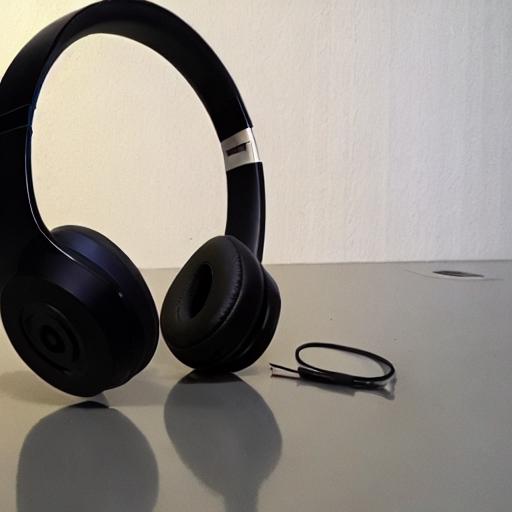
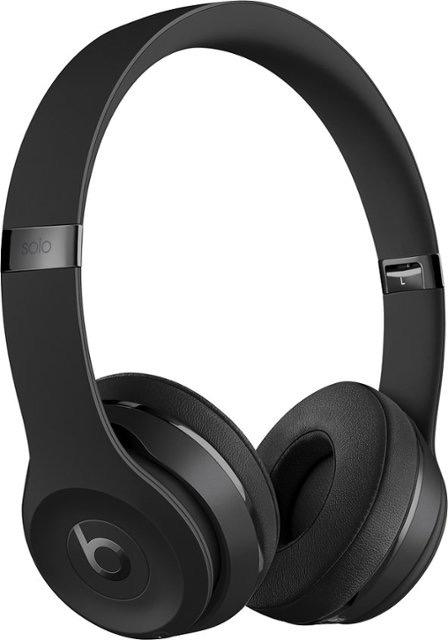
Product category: headphones
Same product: no